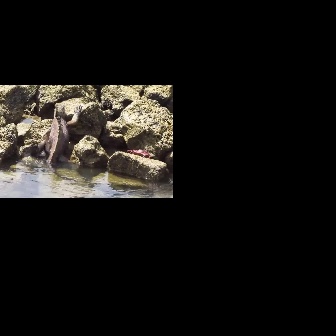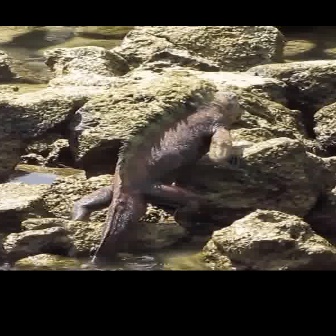
  Please identify the target specified by the bounding box [27,104,111,188] in the first image and locate it in the second image. Return the coordinates in [x_min,y_min,x_max,y_max] format.
Answer: [61,86,245,270]